1975 in the Vietnam War

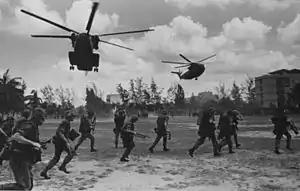
Marines deploying to secure the landing zone for Operation Eagle Pull

In the Battle of Truong Sa or East Sea Campaign, a naval operation, North Vietnam completed its capture of the South Vietnamese-held Spratly Islands, off the coast of Vietnam. Following the reunification of Vietnam in 1976, the Spratleys, Trường Sa in Vietnamese, became a part of Khánh Hòa Province.